Ramgarh district

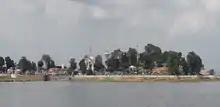
Patratu Dam Ghat

This "sthal" popularly known as Gandhi Ghat is situated on the bank of river Damodar in Ramgarh. Mohandas K. Gandhi had visited Ramgarh in 1940 at the time of the Indian National Congress session at Ramgarh. After the assassination of Mahatma Gandhi in 1948, the pitcher containing the remains of the departed were dispatched to different places of the country including Ramgarh. A samadhi of Gandhiji was erected on it. Earlier, a fair used to be organized here on the occasion of the birthday and anniversary of Bapu but now this practice has been abandoned. The samadhi is made of black granite stones.